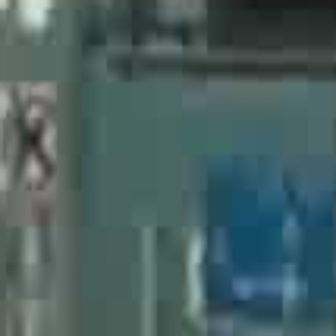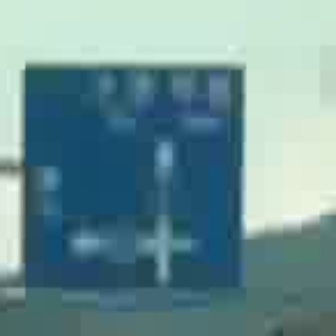
  Please identify the target specified by the bounding box [196,163,331,299] in the first image and locate it in the second image. Return the coordinates in [x_min,y_min,x_max,y_max] format.
Answer: [16,60,239,284]